Age disparity in sexual relationships

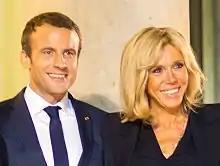

Another example illustrating the varying literature surrounding age-hypogamous relationships is research indicating that a woman's marital status can influence her likelihood of engaging in age-hypogamous relationships. Married women are less likely to be partnered with younger men than are non-married women. More recent findings suggest that previously married women are more likely to engage in an age-hypogamous sexual relationships than are women who are married or who have never been married.